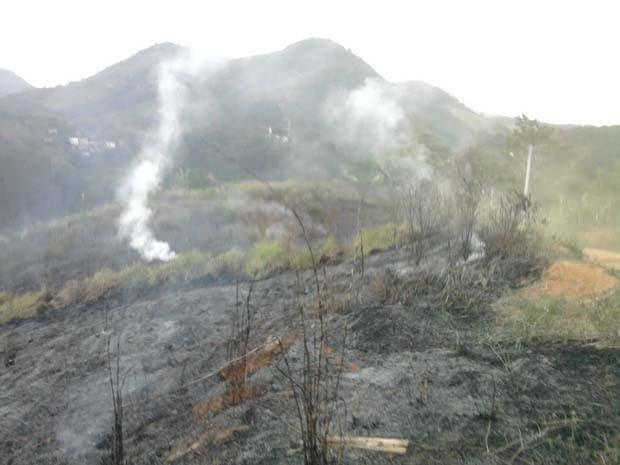
Fire: no
Smoke: yes